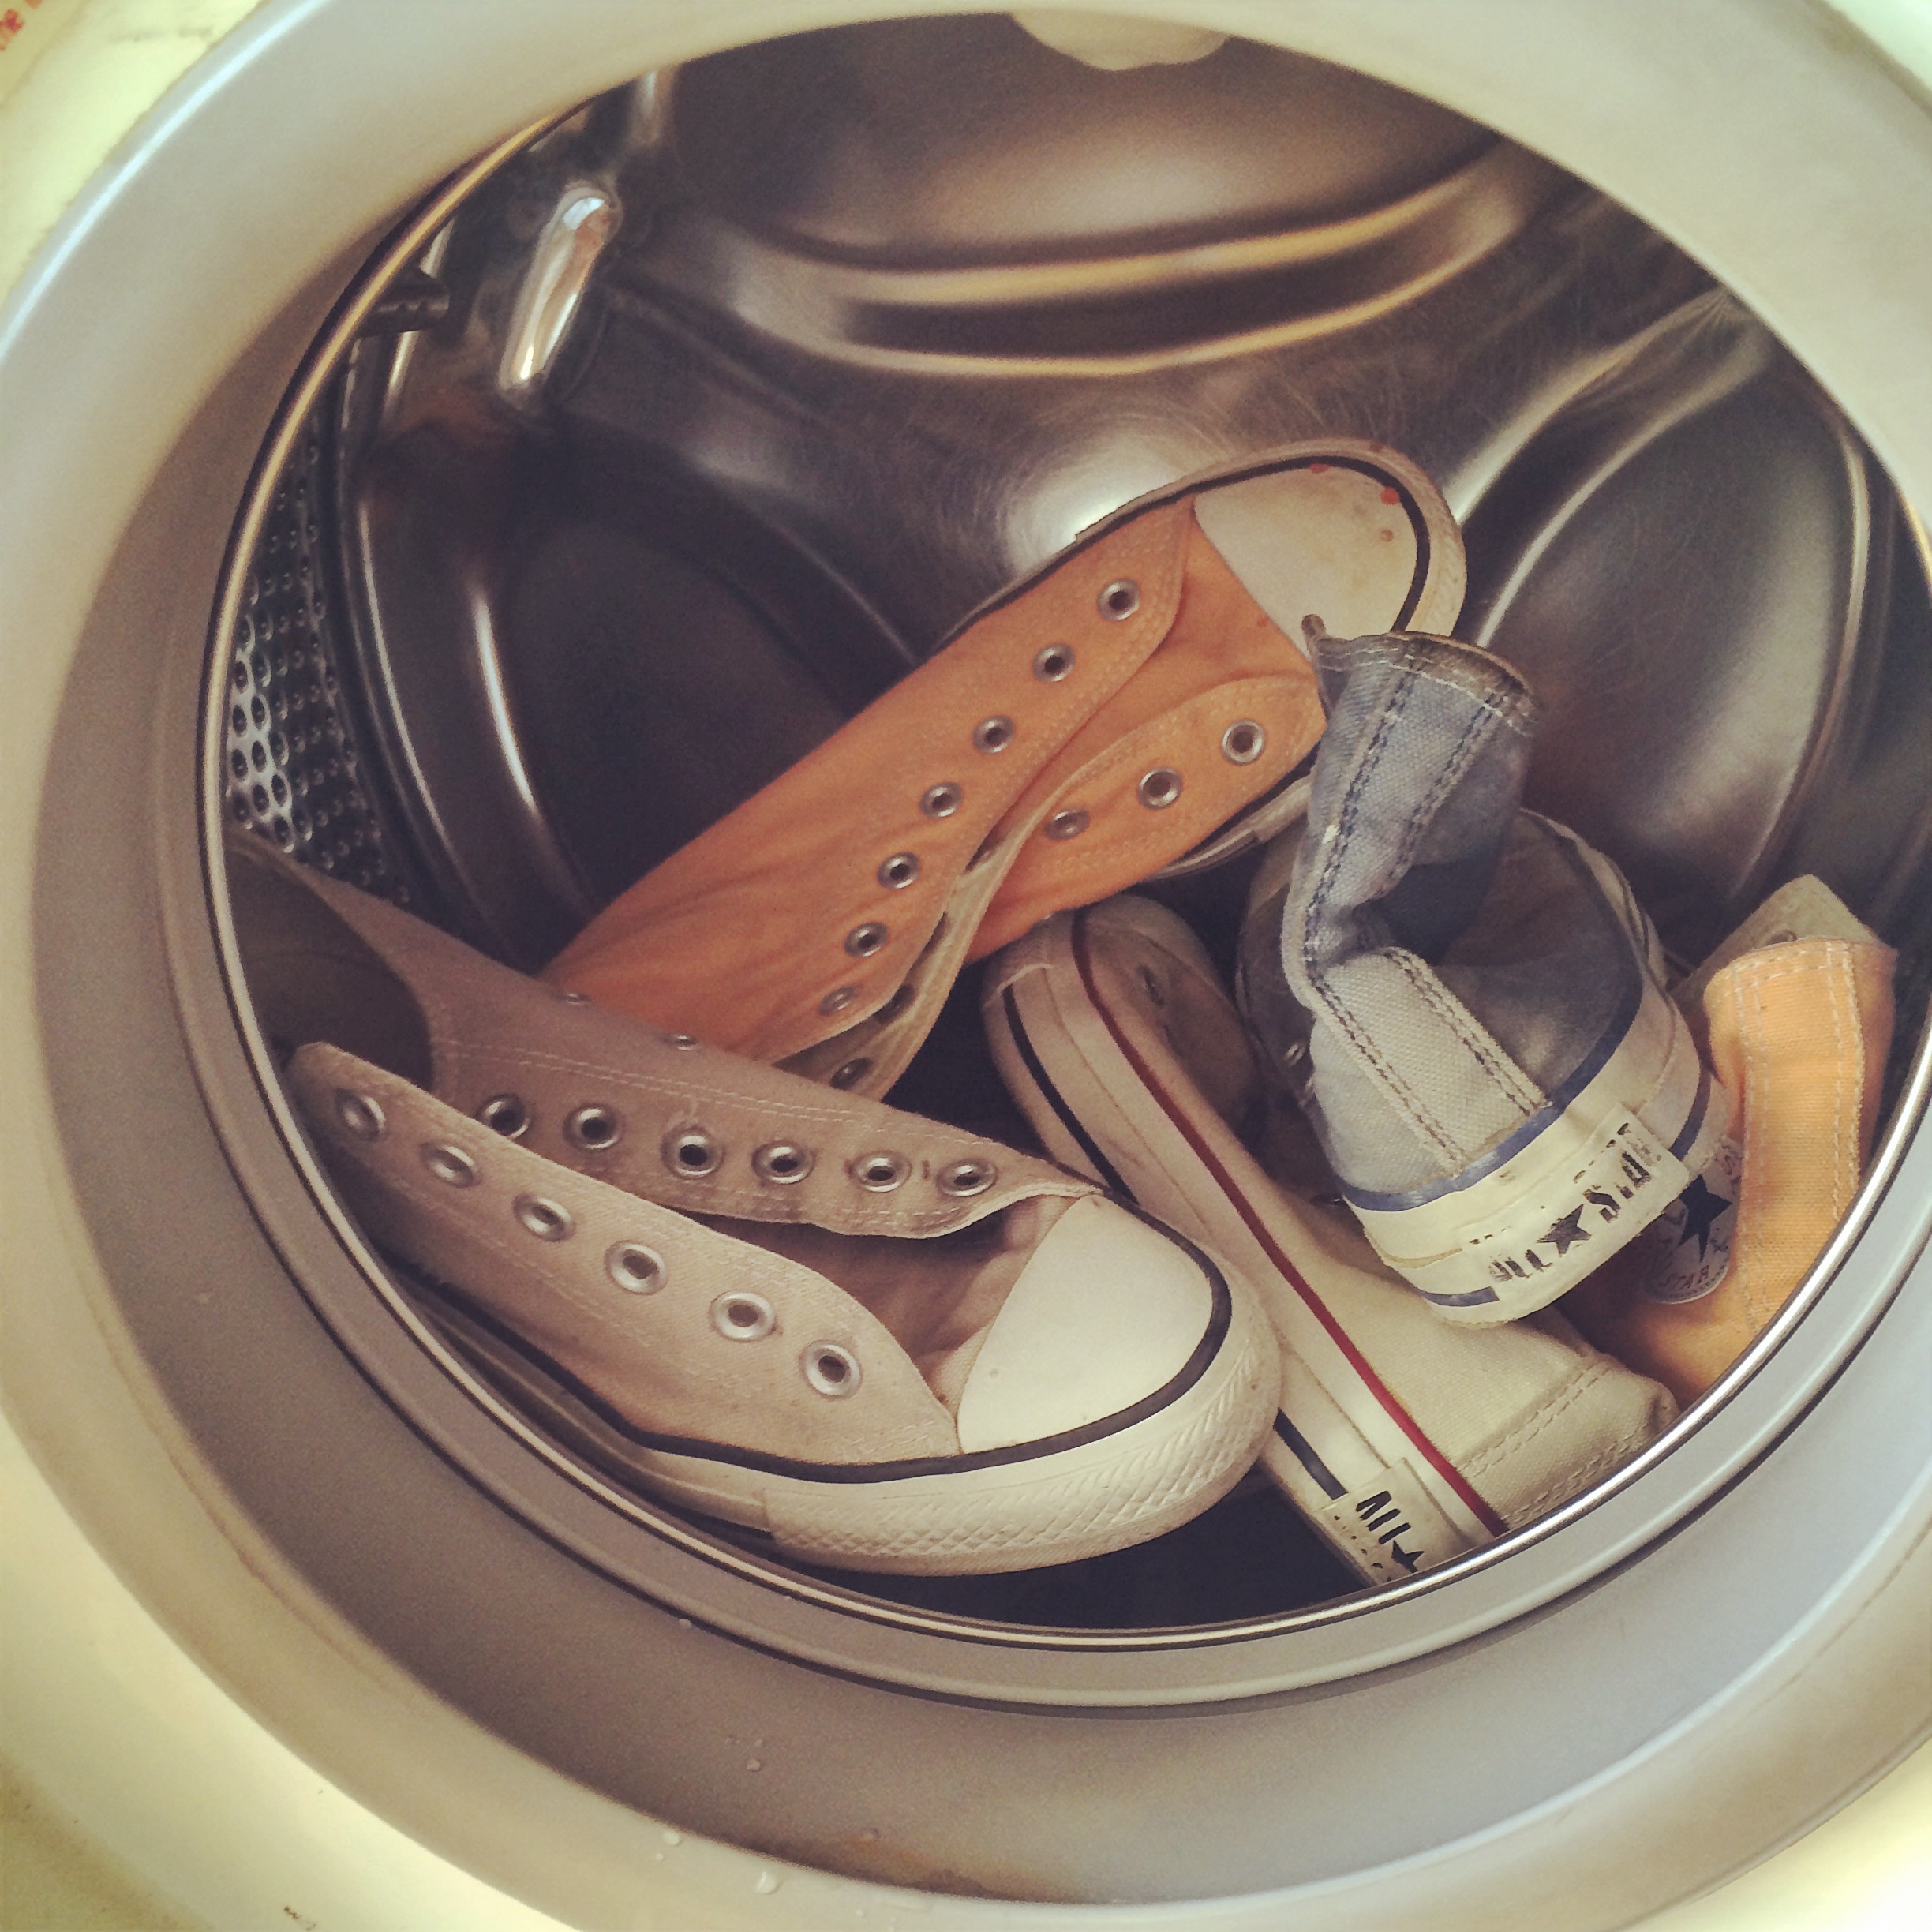
white, wheel, product, shoes, washing machine, dishware, man made object